Small nucleolar RNA Z101

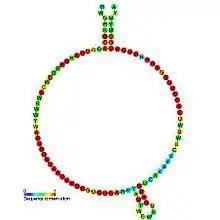
Predicted secondary structure and sequence conservation of snoZ101

In molecular biology, Small nucleolar RNA Z101 is a non-coding RNA (ncRNA) molecule which functions in the modification of other small nuclear RNAs (snRNAs). This type of modifying RNA is usually located in the nucleolus of the eukaryotic cell which is a major site of snRNA biogenesis. It is known as a small nucleolar RNA (snoRNA) and also often referred to as a guide RNA.